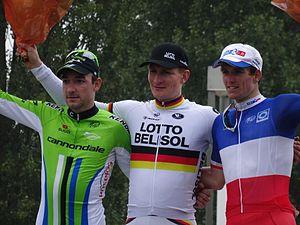
Brussels Cycling Classic 2014.
L'UCI Europe Tour 2014 est la dixième édition de l'UCI Europe Tour, l'un des cinq circuits continentaux de cyclisme de l'Union cycliste internationale. Il est composé d'environ 300 compétitions organisées du 2 février au 19 octobre 2014 en Europe.
La saison 2014 de l'équipe cycliste FDJ.fr est la dix-huitième de l'équipe dirigée par Marc Madiot. En tant qu'équipe World Tour, l'équipe participe à l'ensemble du calendrier de l'UCI World Tour du Tour Down Under en janvier au Tour de Pékin en octobre. Parallèlement au World Tour, FDJ.fr peut participer aux courses des circuits continentaux de cyclisme. Les coureurs principaux de cette formation sont Thibaut Pinot ainsi que les sprinteurs Arnaud Démare et Nacer Bouhanni et le Champion de France Arthur Vichot.
La 94ᵉ édition de la Brussels Cycling Classic a eu lieu le 6 septembre 2014. La course fait partie du calendrier UCI Europe Tour 2014 en catégorie 1.HC. Elle se déroule sur un circuit tracé exclusivement en Belgique, autour de Bruxelles et de sa région.